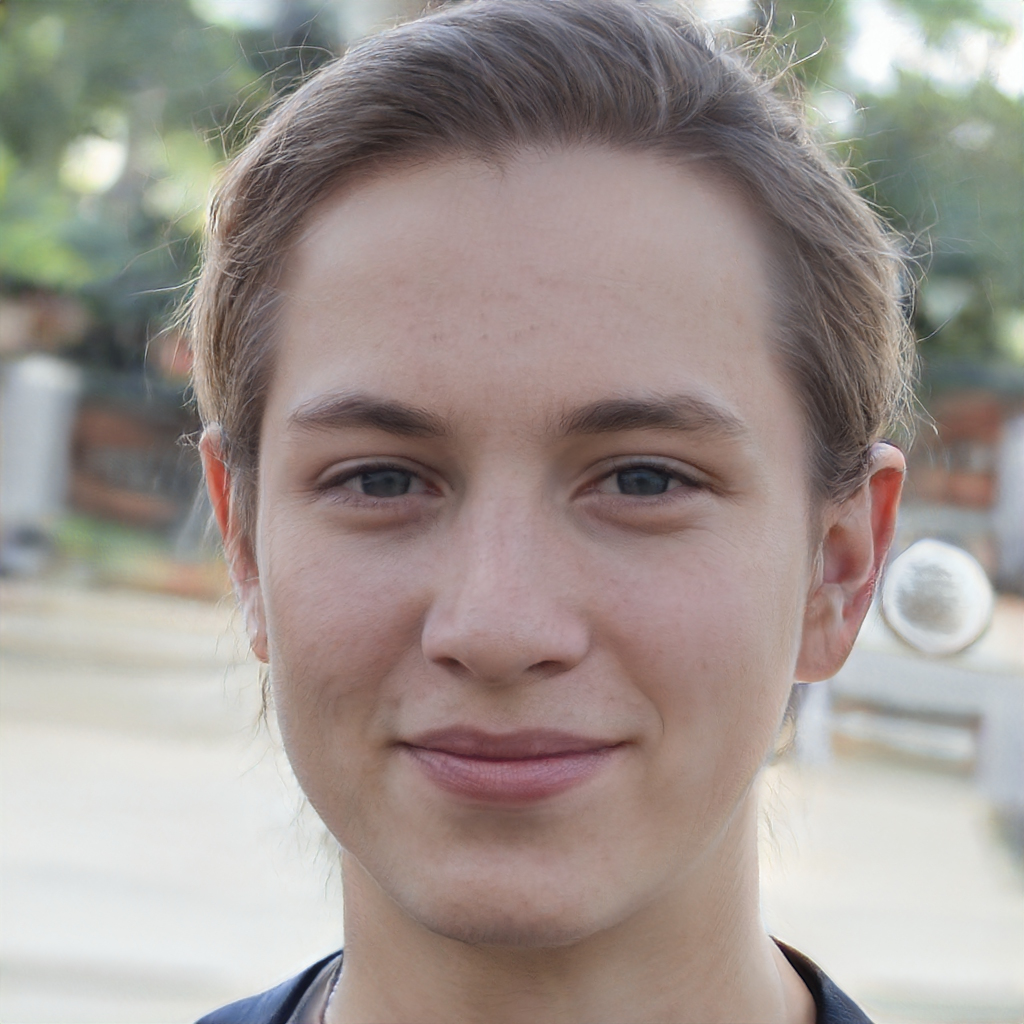
Gender: Female